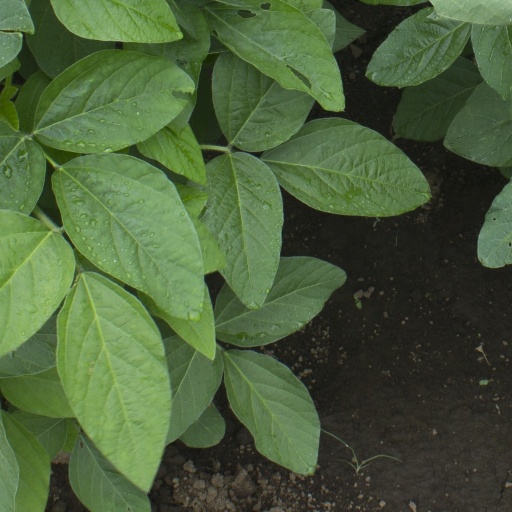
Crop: soybean